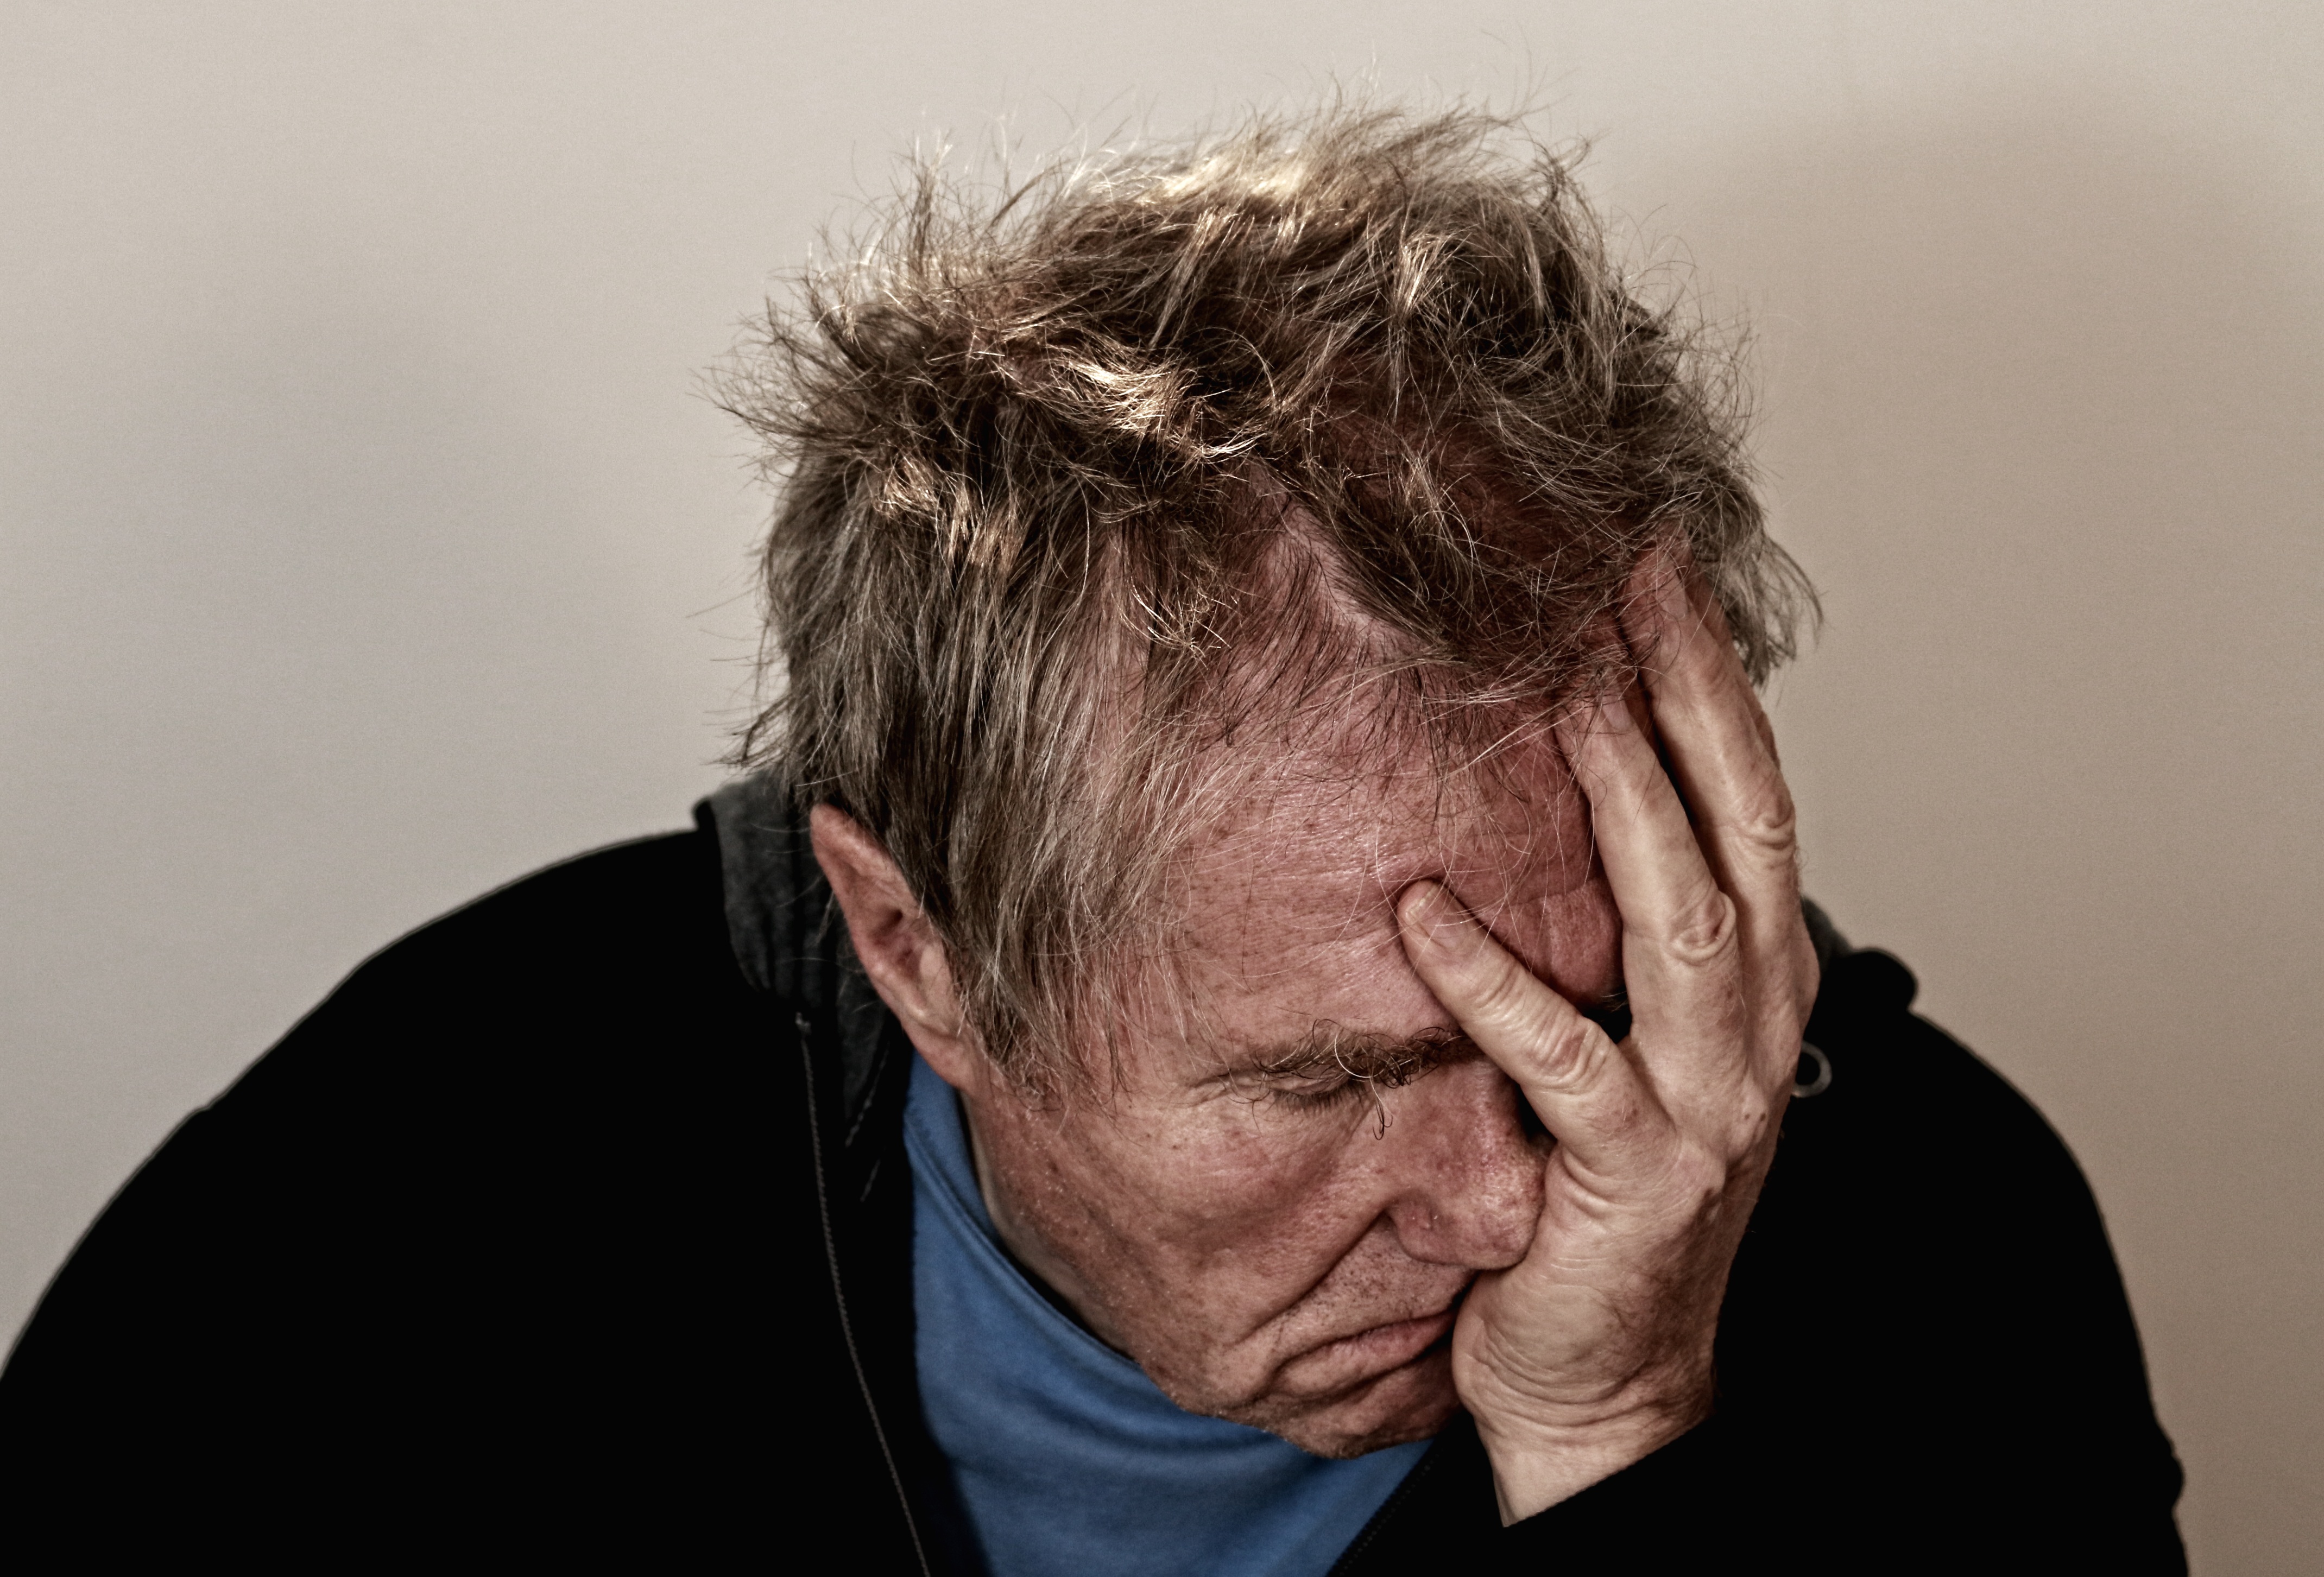
man, person, hair, alone, male, heart, sadness, portrait, human, skull, facial expression, hairstyle, beard, conversation, close up, sad, face, nose, loneliness, psychology, eye, head, crisis, expression, emotional, dramatic, pain, organ, psyche, emotions, soul, closure, leave, depression, feelings, unhappy, despair, ego, therapy, psychiatry, ernst, disease, problems, being alone, psychotherapy, headaches, headache, burnout, frustration, exhausted, sense, emotionally, kummer, psychiatric, mentally, facial hair, psycholgie, archetype, archetypes